Jean-Louis Ferrand

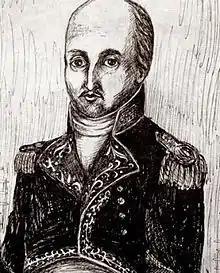
Illustration of Ferrand

From 1803 to 1808, Ferrand served as the governor of Santo Domingo, establishing a paternalist regime which as a result of a decree issued by Napoleon respected Spanish customs and practises, including existing laws and the institution of slavery. Although there was a degree of collaboration between the Spanish colonists and the French, Ferrand avoided being overly draconian in his rule to prevent the outbreak of a revolt. He implemented several economic measures during his tenure as governor, including prohibiting all trade with Haitians, encouraging the harvest of precious woods, especially mahogany, promoting agricultural pursuits such as the production of sugarcane, and declaring Santo Domingo's ports to be free ports in order to encourage trade with foreign nations such as the United States. Ferrand also ordered French troops to be stationed near the border with Haiti and encouraged Haitians to be hunted and captured in order to be sold into slavery.